Babelsberg Park

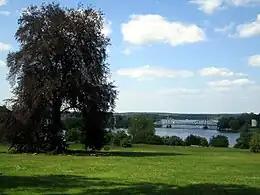
View from Babelsberg Palace to Glienicke Bridge

Babelsberg Park is a 114 hectare park in the northeast of the city of Potsdam, bordering on the "Tiefen See" lake on the River Havel. The park was first designed by the landscape artist Peter Joseph Lenné and, after him, by Prince Hermann von Pückler-Muskau and Karl Friedrich Schinkel, by order of the then-prince William I and his wife, Augusta. Located on a hill sloping down to the lake, the park and castle are part of the Palaces and Parks of Potsdam and Berlin, which were inscribed on the UNESCO World Heritage List because of their unique architecture and testimony to the development of landscape design.